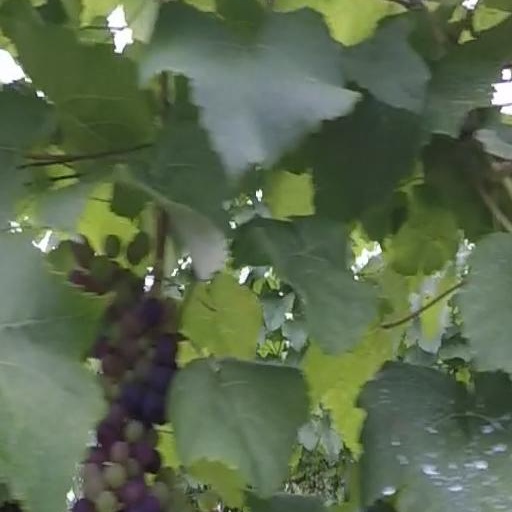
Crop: grape